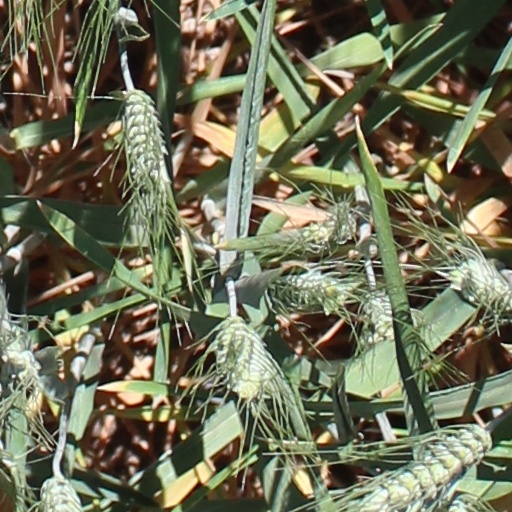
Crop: wheat